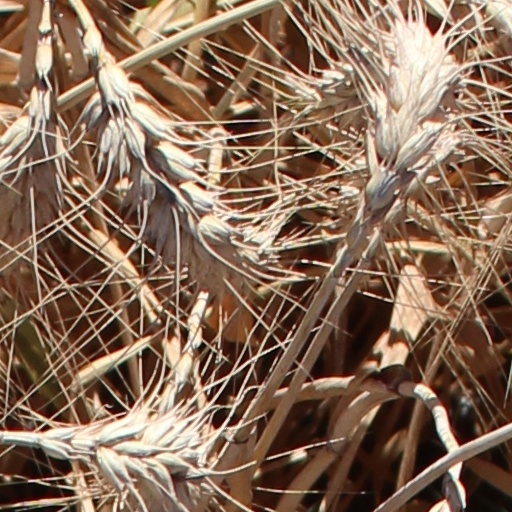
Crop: wheat